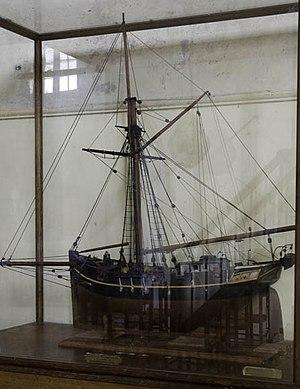
Ex voto dit ""de Bonne Aimée"", Eglise Sainte Catherine, Saint-Sixte, Lot et Garonne"
Saint-Sixte est une commune du sud-ouest de la France, située dans le département de Lot-et-Garonne.